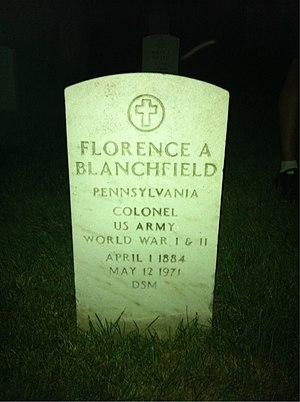
Florence Blanchfield, née le 1ᵉʳ avril 1884 à Shepherdstown, Virginie-Occidentale et morte le 12 mai 1971 à Washington, DC, est une surintendante du corps infirmier de l'armée américaine, de 1943 à 1947, exerçant en tant que colonel. Outre son rôle d'infirmière en chef au sein de l'US Army où elle a commandé jusqu'à 50 000 personnes, elle a œuvré pour l'égalité des salaires et des statuts à travail égal au sein de cette armée. Elle a reçu la médaille de l'armée pour services distingués en 1945, et la médaille Florence Nightingale par la Croix-Rouge Internationale en 1951.